Geography of Pakistan

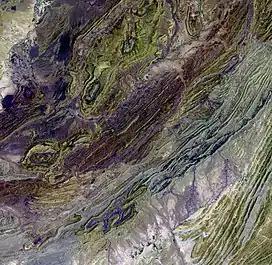
Satellite image of the Sulaiman Range

South of the northern highlands and west of the Indus River plain are the Safed Koh Range along the Afghanistan border and the Suleiman Range and Kirthar Range, which define the western extent of the province of Sindh and reach almost to the southern coast. The lower reaches are far more arid than those in the north, and they branch into ranges that run generally to the southwest across the province Balochistan. North-south valleys in Balochistan and Sindh have restricted the migration of peoples along the Makran Coast on the Indian Ocean east toward the plains.